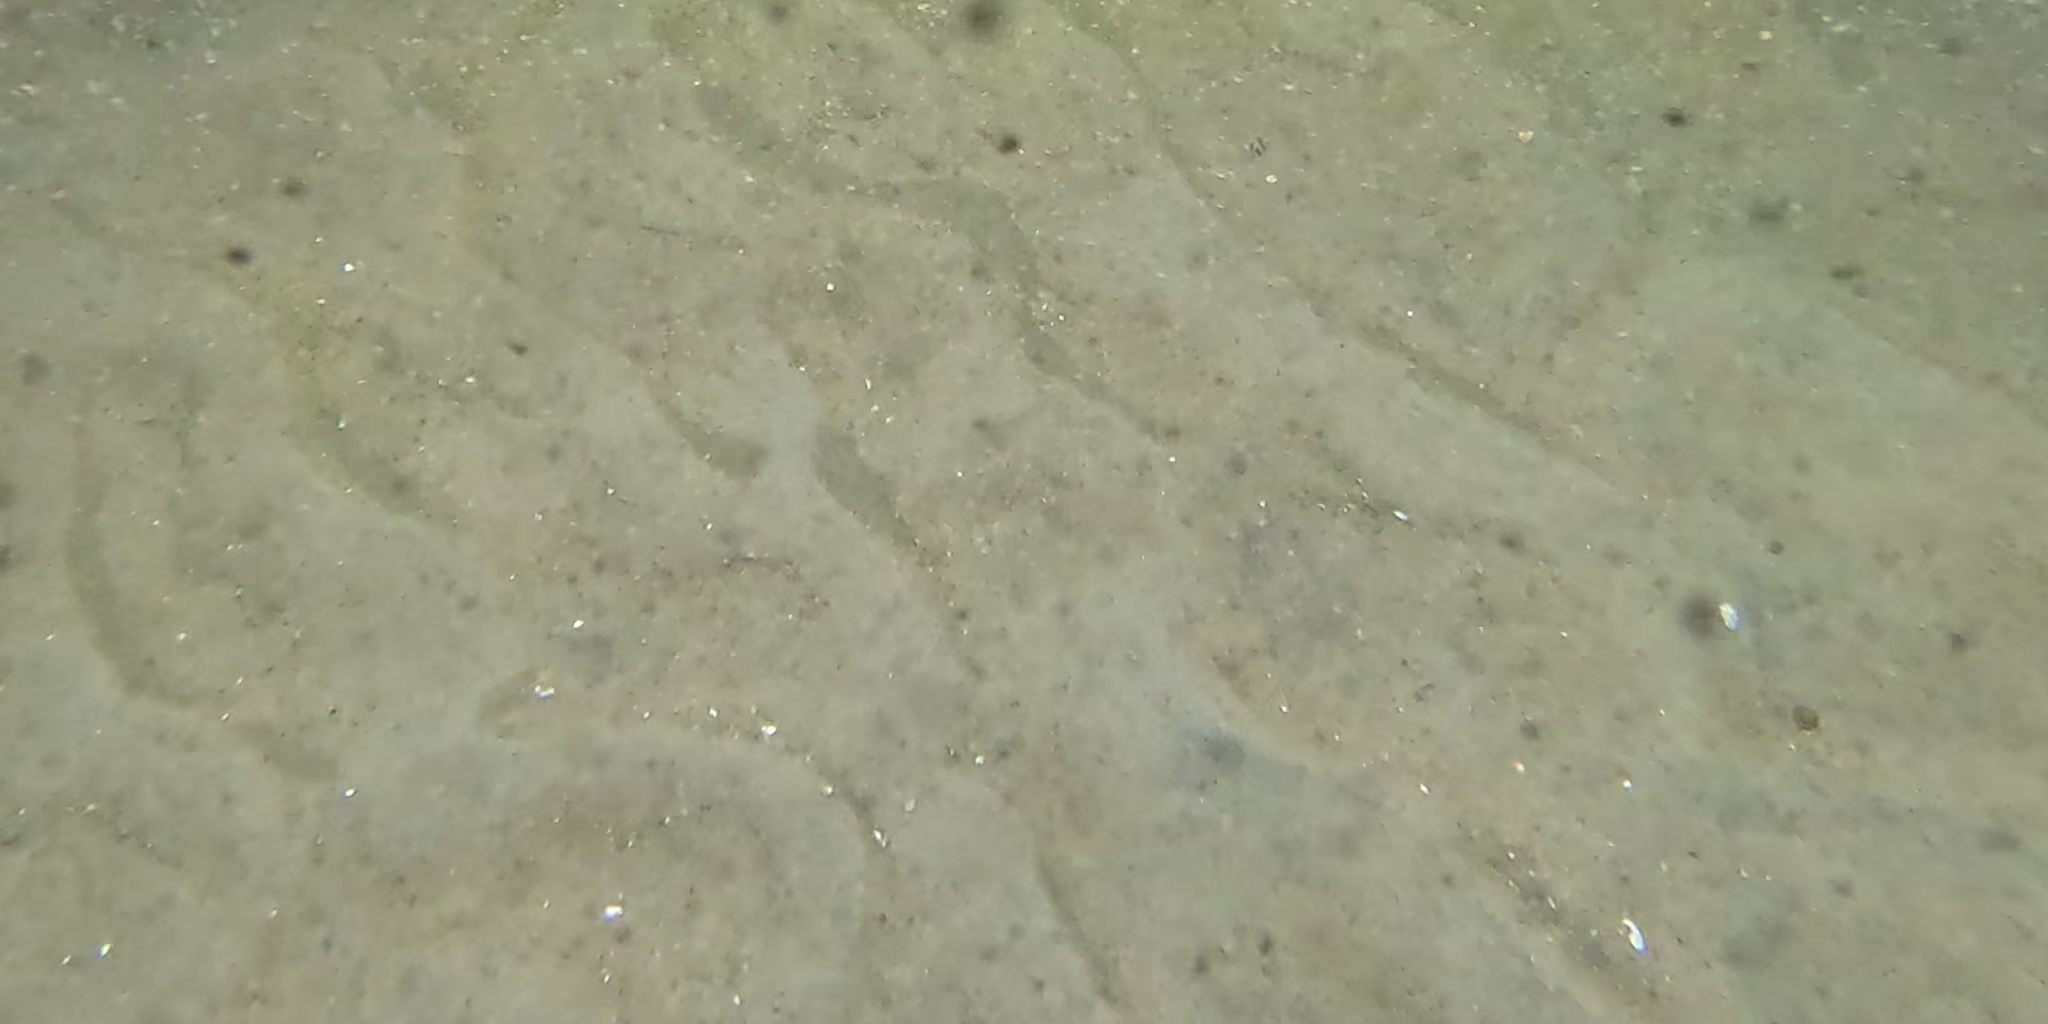
Seabed habitat: sand